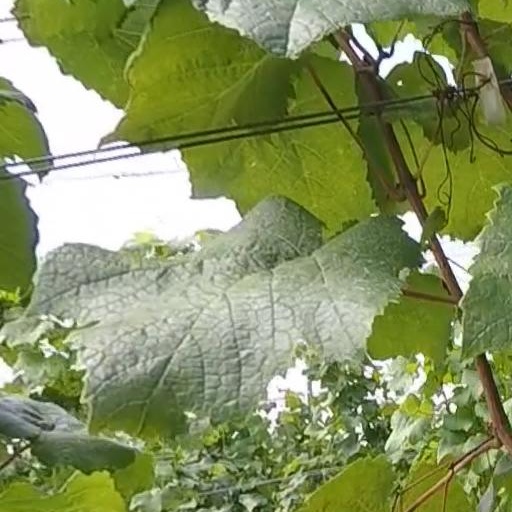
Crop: grape